Mr. Lobo

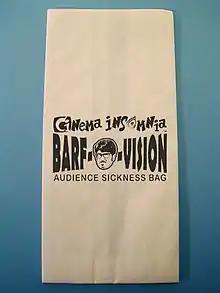
Barf-O-Vision bag

Mr. Lobo has designed, not only much of the cover art for the "Cinema Insomnia" DVDs, but the art for many other Apprehensive Films releases as "Hardware Wars" and "The Undertaker and his Pals". In 1995 Mr. Lobo put out his own line of trading cards which he wrote and illustrated wrapped in a faux wax pack he also created. He also designed the packages for Horror Host Graveyard's Horror Host trading cards as well as help design the "Hardware Wars" trading cards.